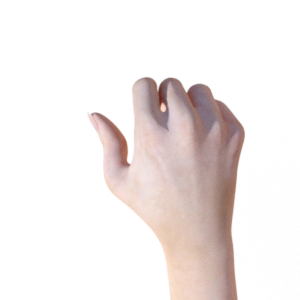
Label: rock